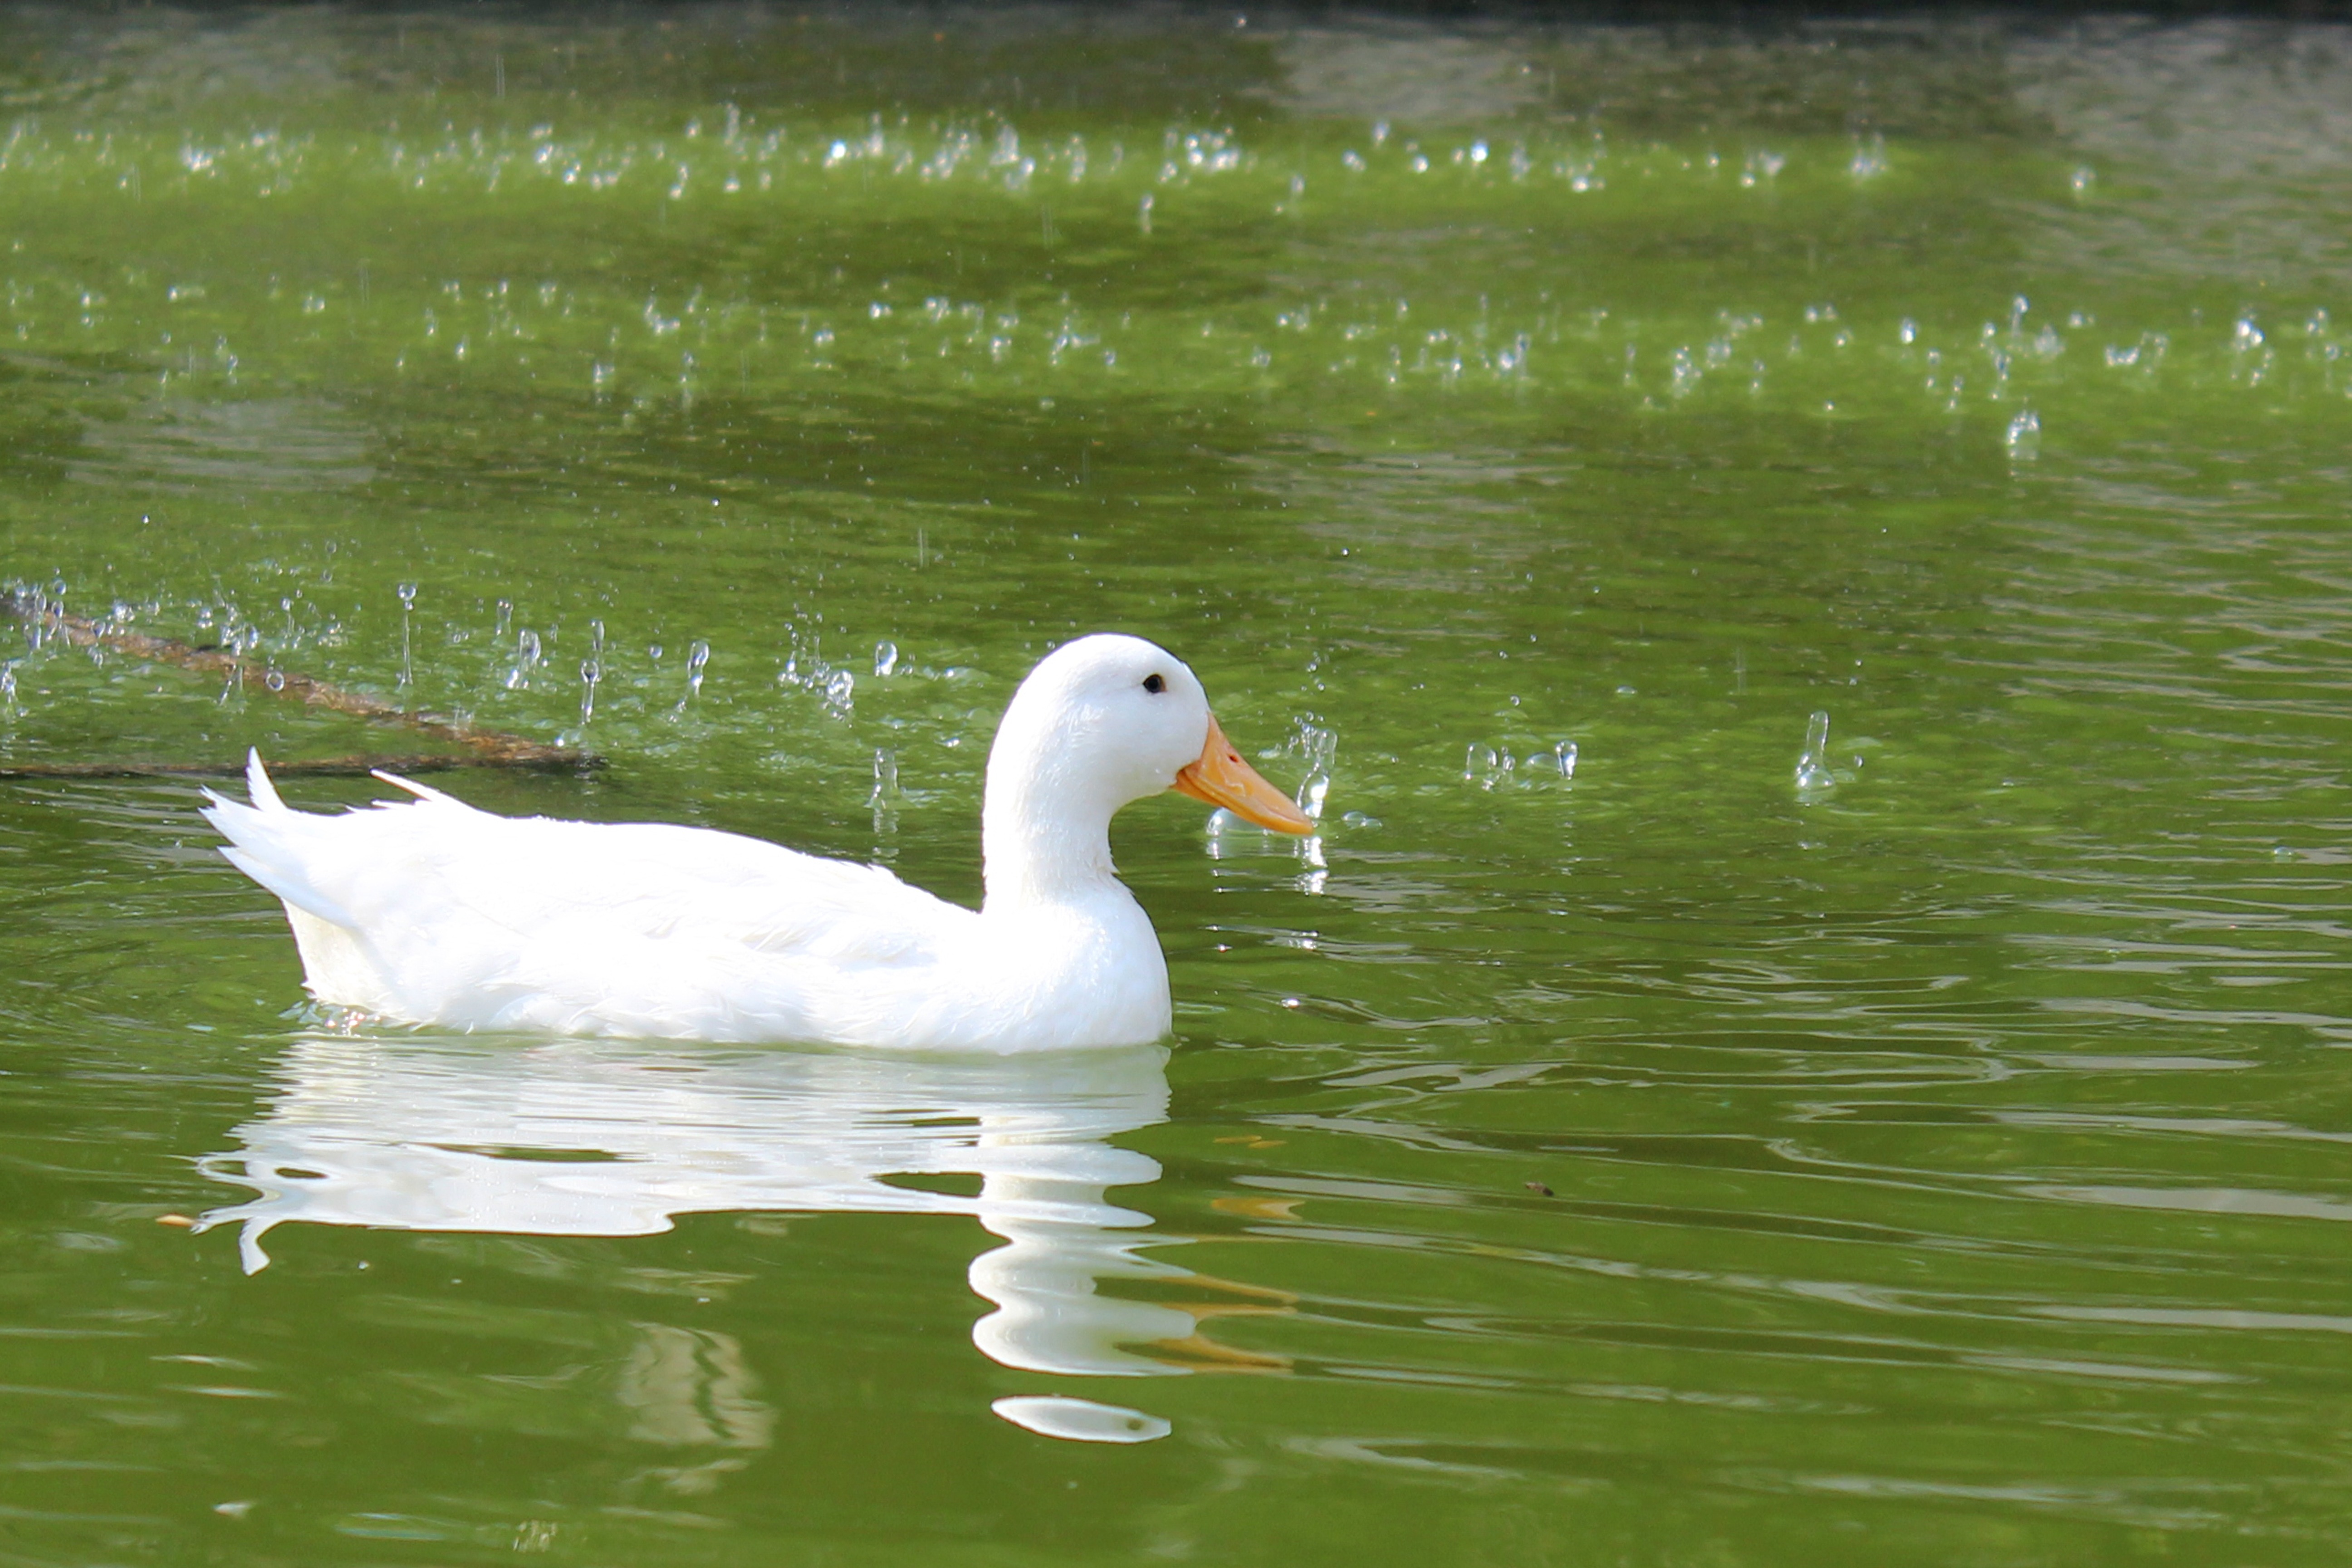
water, nature, bird, white, rain, wildlife, reflection, beak, fauna, splashing, swan, duck, vertebrate, weeds, waterfowl, water bird, ducks geese and swans